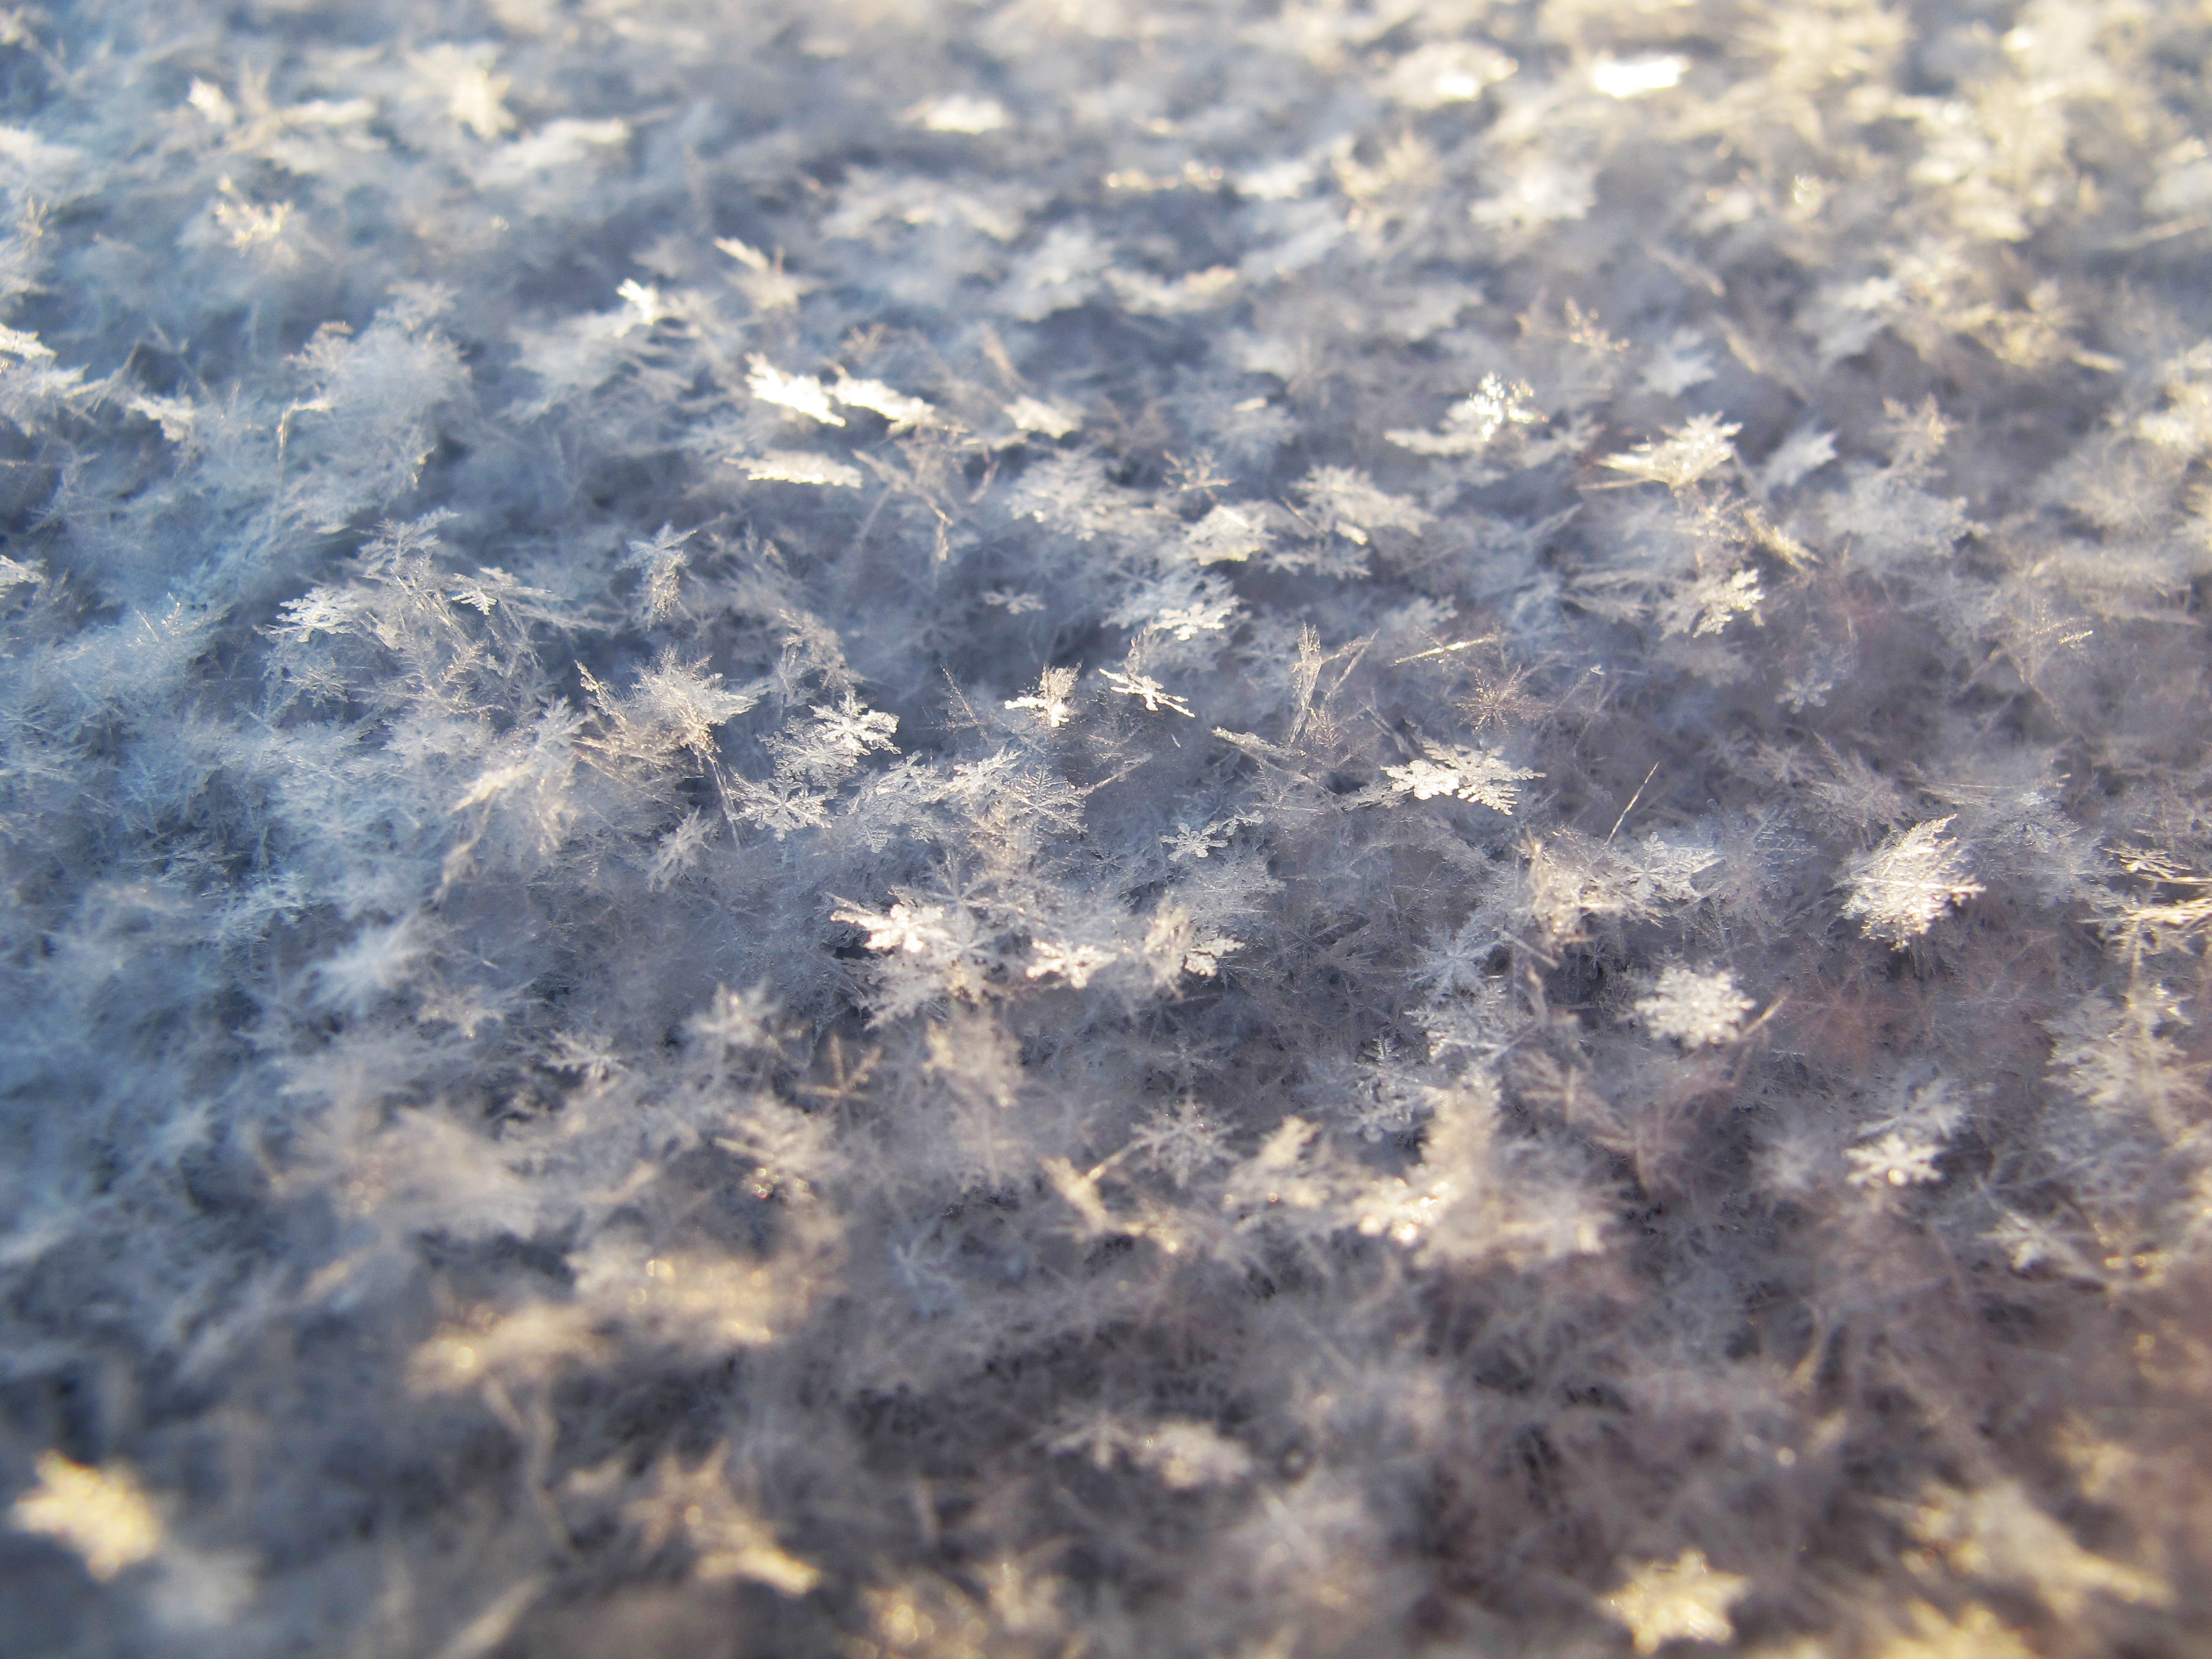
nature, sand, rock, sunlight, texture, leaf, frost, soil, macro photography